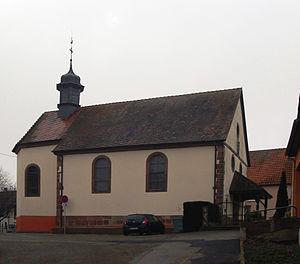
L'église Sainte-Marie-Saint-Bernard-Abbé de Donnenheim
Donnenheim est une commune française située dans le département du Bas-Rhin, en région Grand Est.